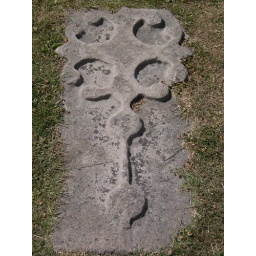
353-20060714_Northumberland-Tynemouth Castle & Priory - carved stone cross slab in the Priory